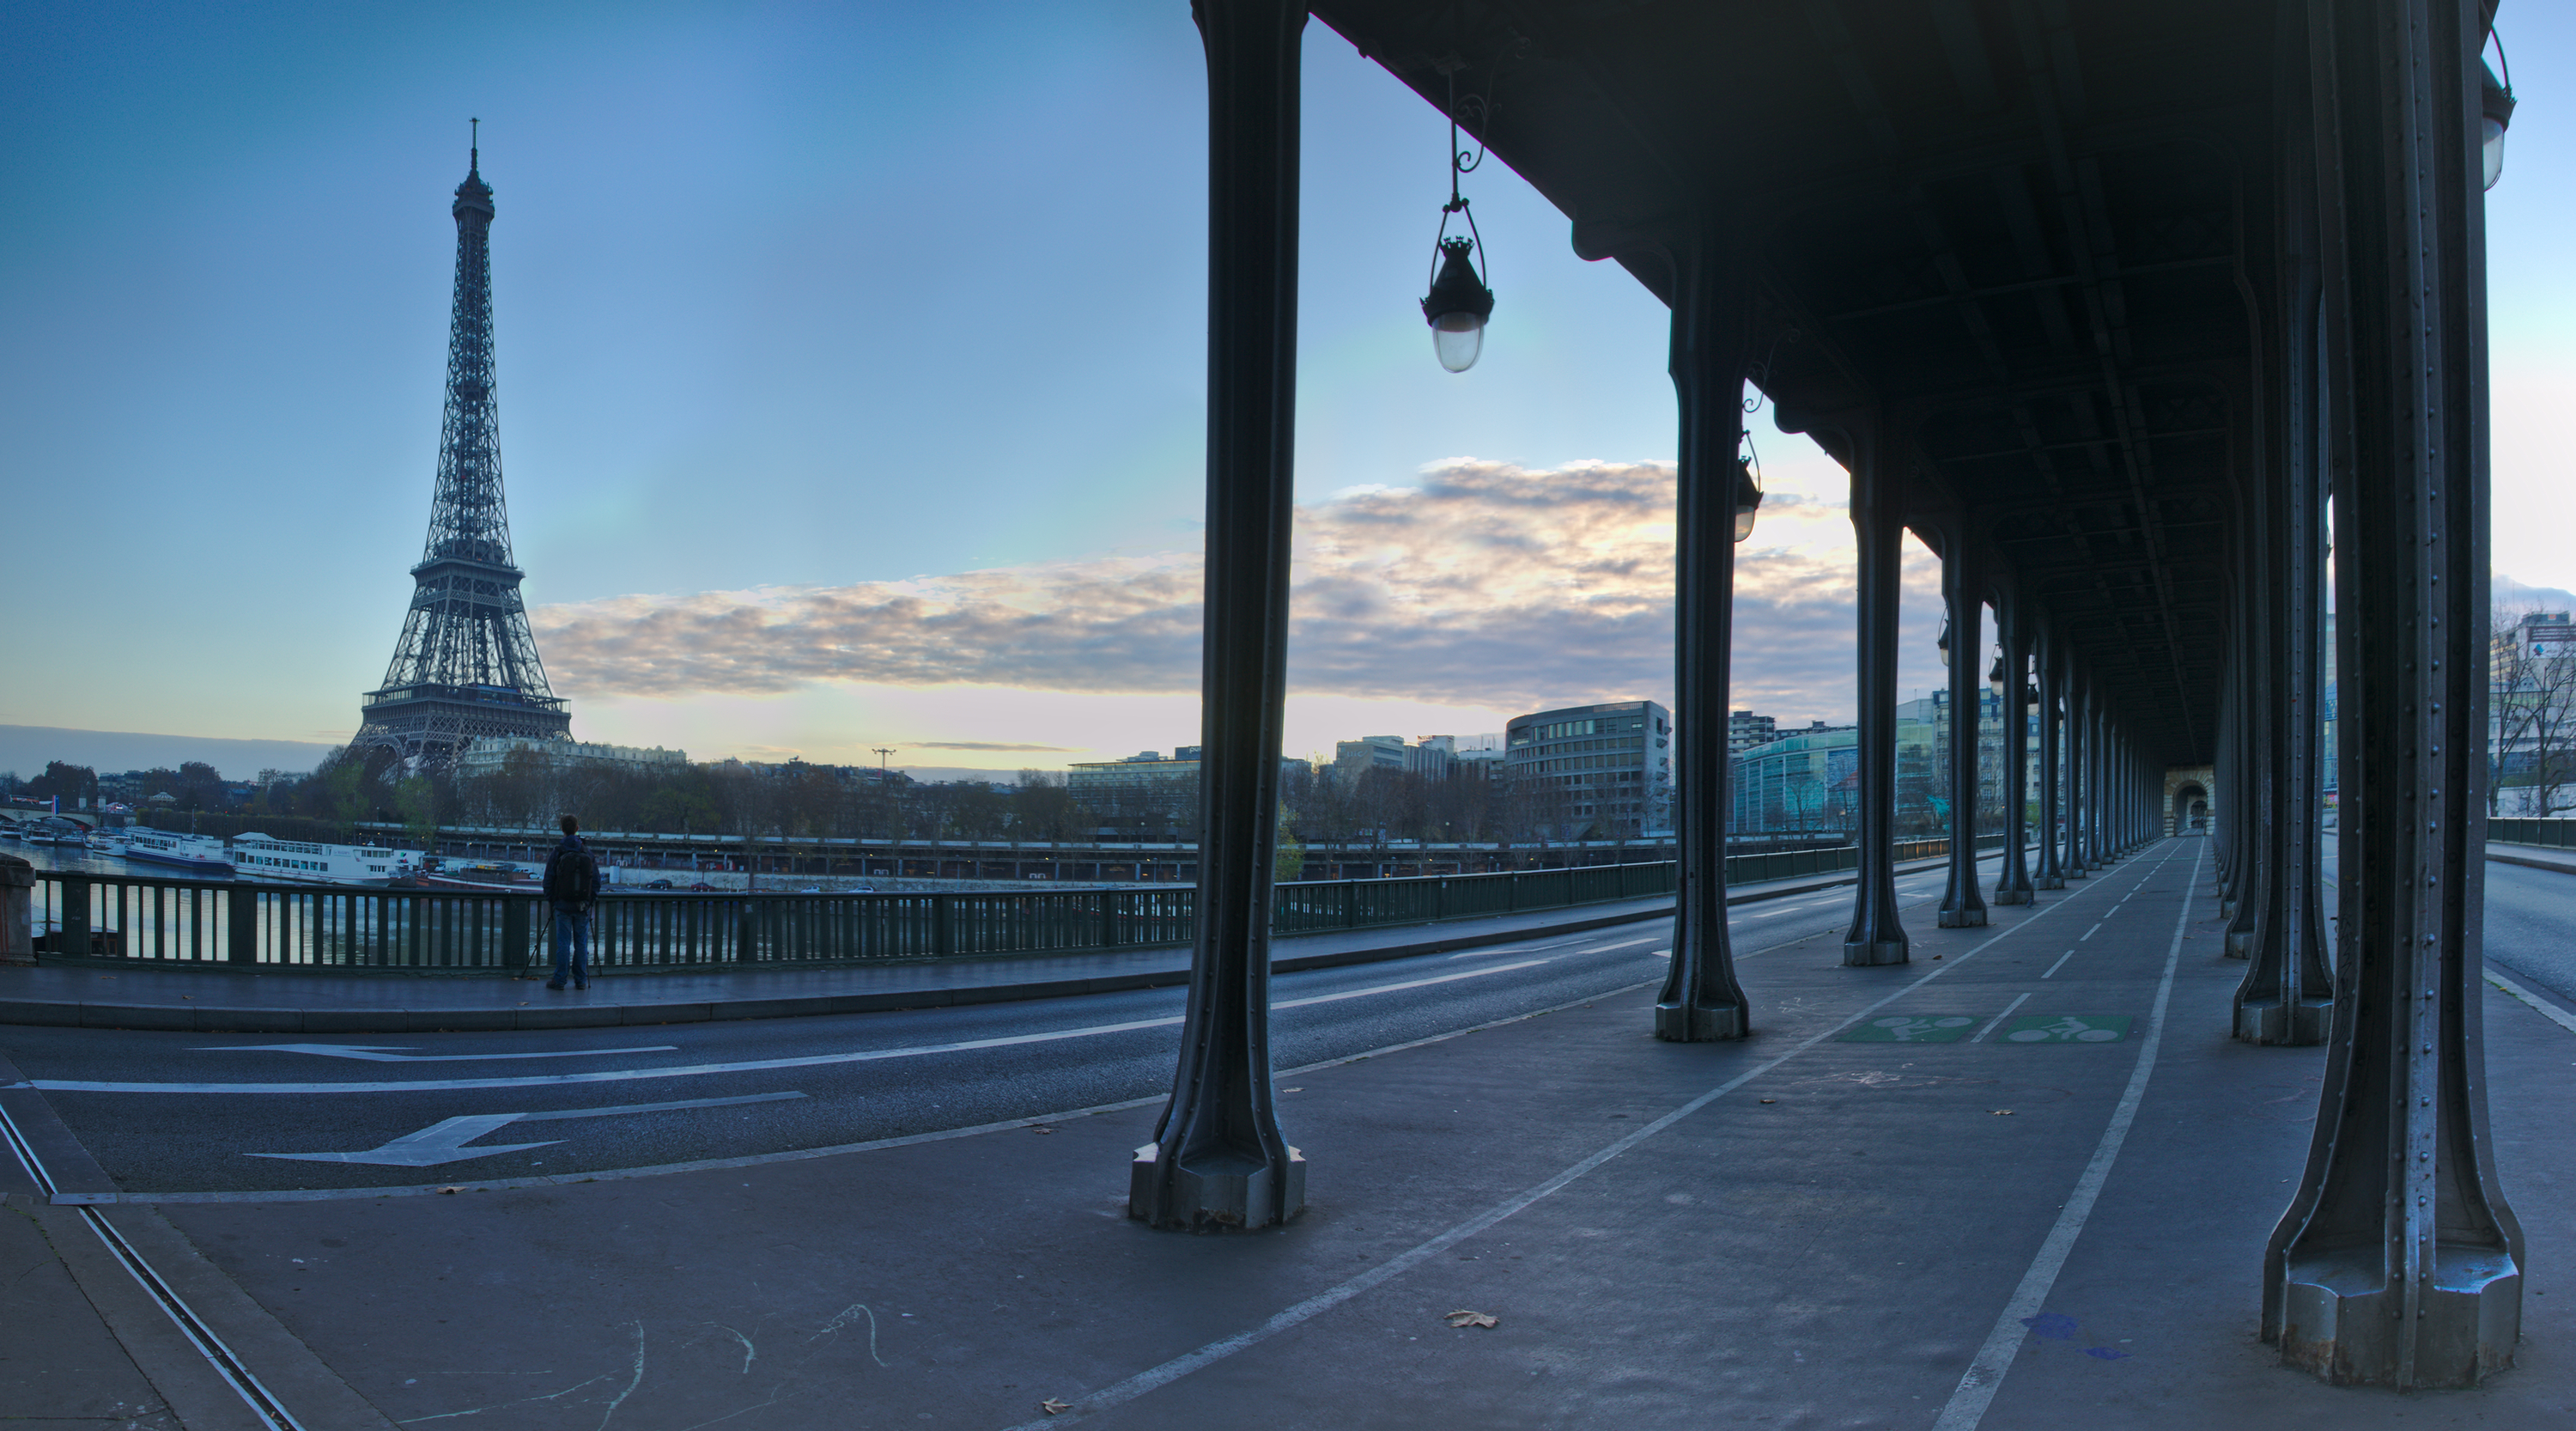
architecture, sunrise, bridge, photographer, morning, paris, cityscape, panorama, travel, france, evening, reflection, landmark, lamp, seine, columns, eiffeltower, vanishingpoint, shape, inception, birhakeimbridge